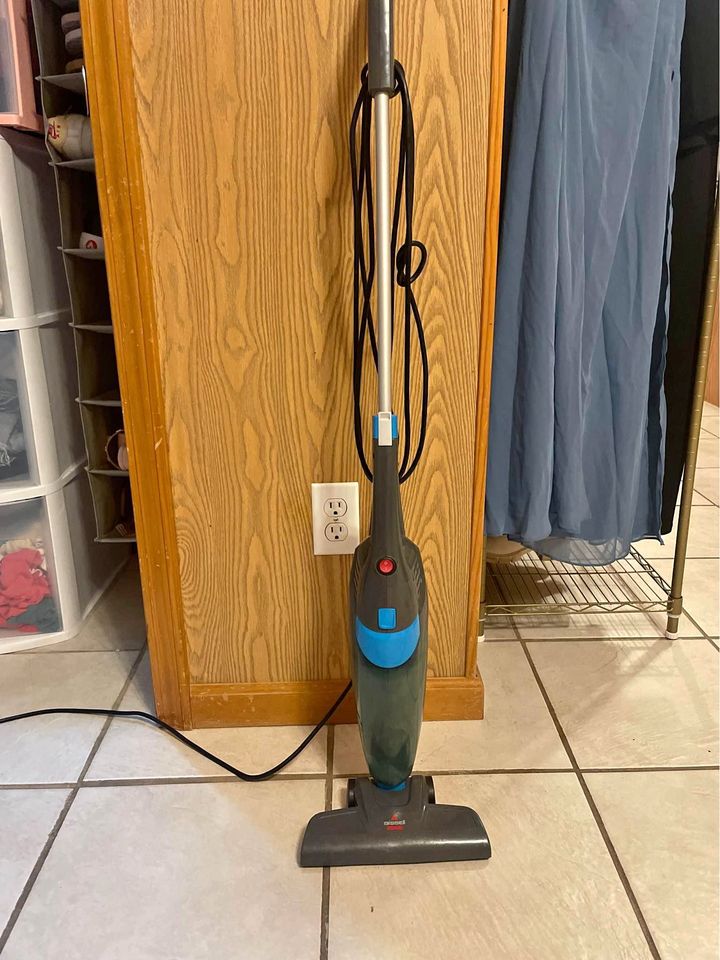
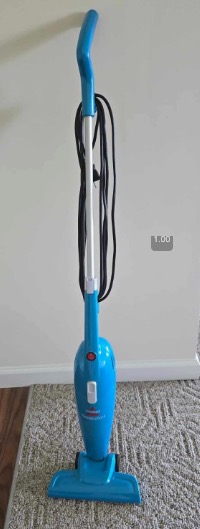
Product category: items_vacuum
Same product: no